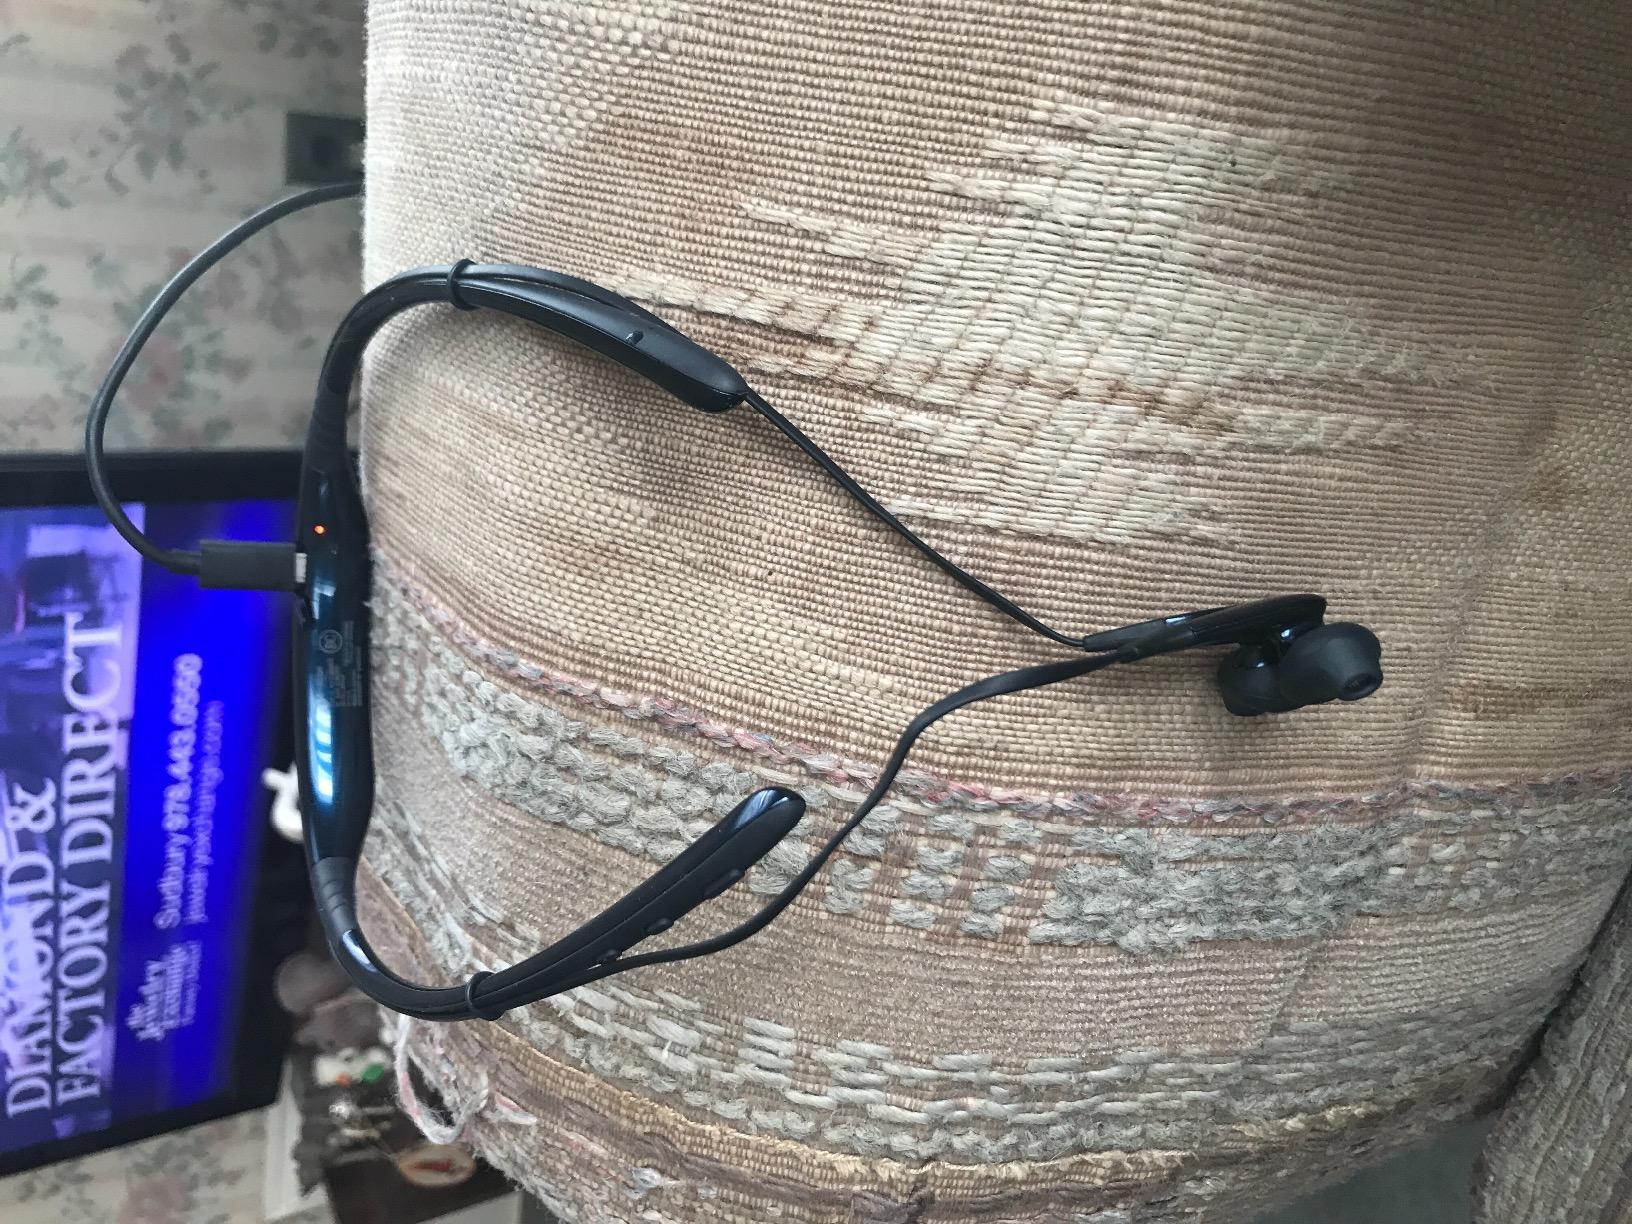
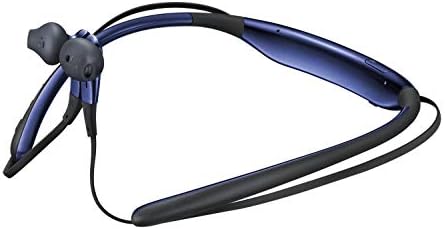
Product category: headphones
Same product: yes